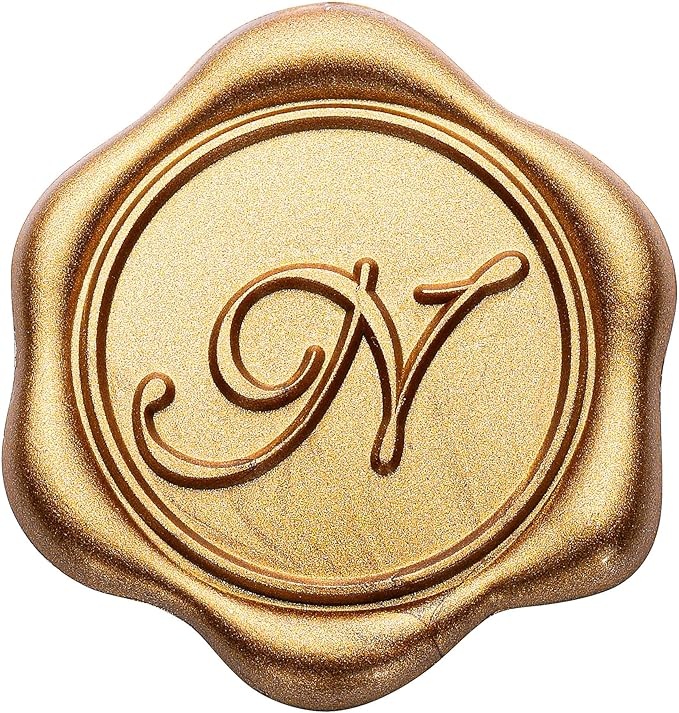
Yoption Initial N Wax Seal Stickers, 50 Pack Antique Gold Self Adhesive Envelope Seal Stickers for Wedding Party Birthday Christmas (N)
Brand: Yoption
About This Yoption Adhesive Wax Seal Stickers: You will get 50 pieces adhesive initial wax seal stickers. Enough to meet your different decoration, sealing and DIY needs. Premium Material & Perfect Size: This wax seal stickers are made of composite lacquer wax material, waterproof and not easy to wear, will not lose color. With a diameter of 3 cm/1.2 inches, it is suitable for you to seal or decorate letters, invitations, cards, gifts and more for different occasions/themes. Strong Self-adhesive Backing: Adopt strong self-adhesive design, easy to stick, and can stick to any smooth and clean surface, such as cardboard, kraft paper bags, paper, glass, plastic, metal, cloth and more. Modern Classic Design: The color of the envelope seal is bronze, retro and exquisite, making the envelope more eye-catching and elegant. Widely Applications: These self adhesive initial sealing stickers are perfect for wedding invitations, party invitations, cards, gift wrapping, envelopes, wine bottle decoration, snail mail, gift ideas, postcard, etc. Overview Brand : Yoption Color : No Cartoon Character : No Special Feature : Waterproof Number of Pieces : 50 Age Range (Description) : Adult Reusability : Single Use Item Form : Sheet Pattern : Letter Print Unit Count : 50.0 Count Surface Recommendation Wood, Glass, Cloth, Plastic, Metal, Fabric : Shape Round : Surface Recommendation Wood, Glass, Cloth, Plastic, Metal, Fabric : Shape Round
Category: Arts & Entertainment > Party & Celebration > Party Supplies > Envelope Seals